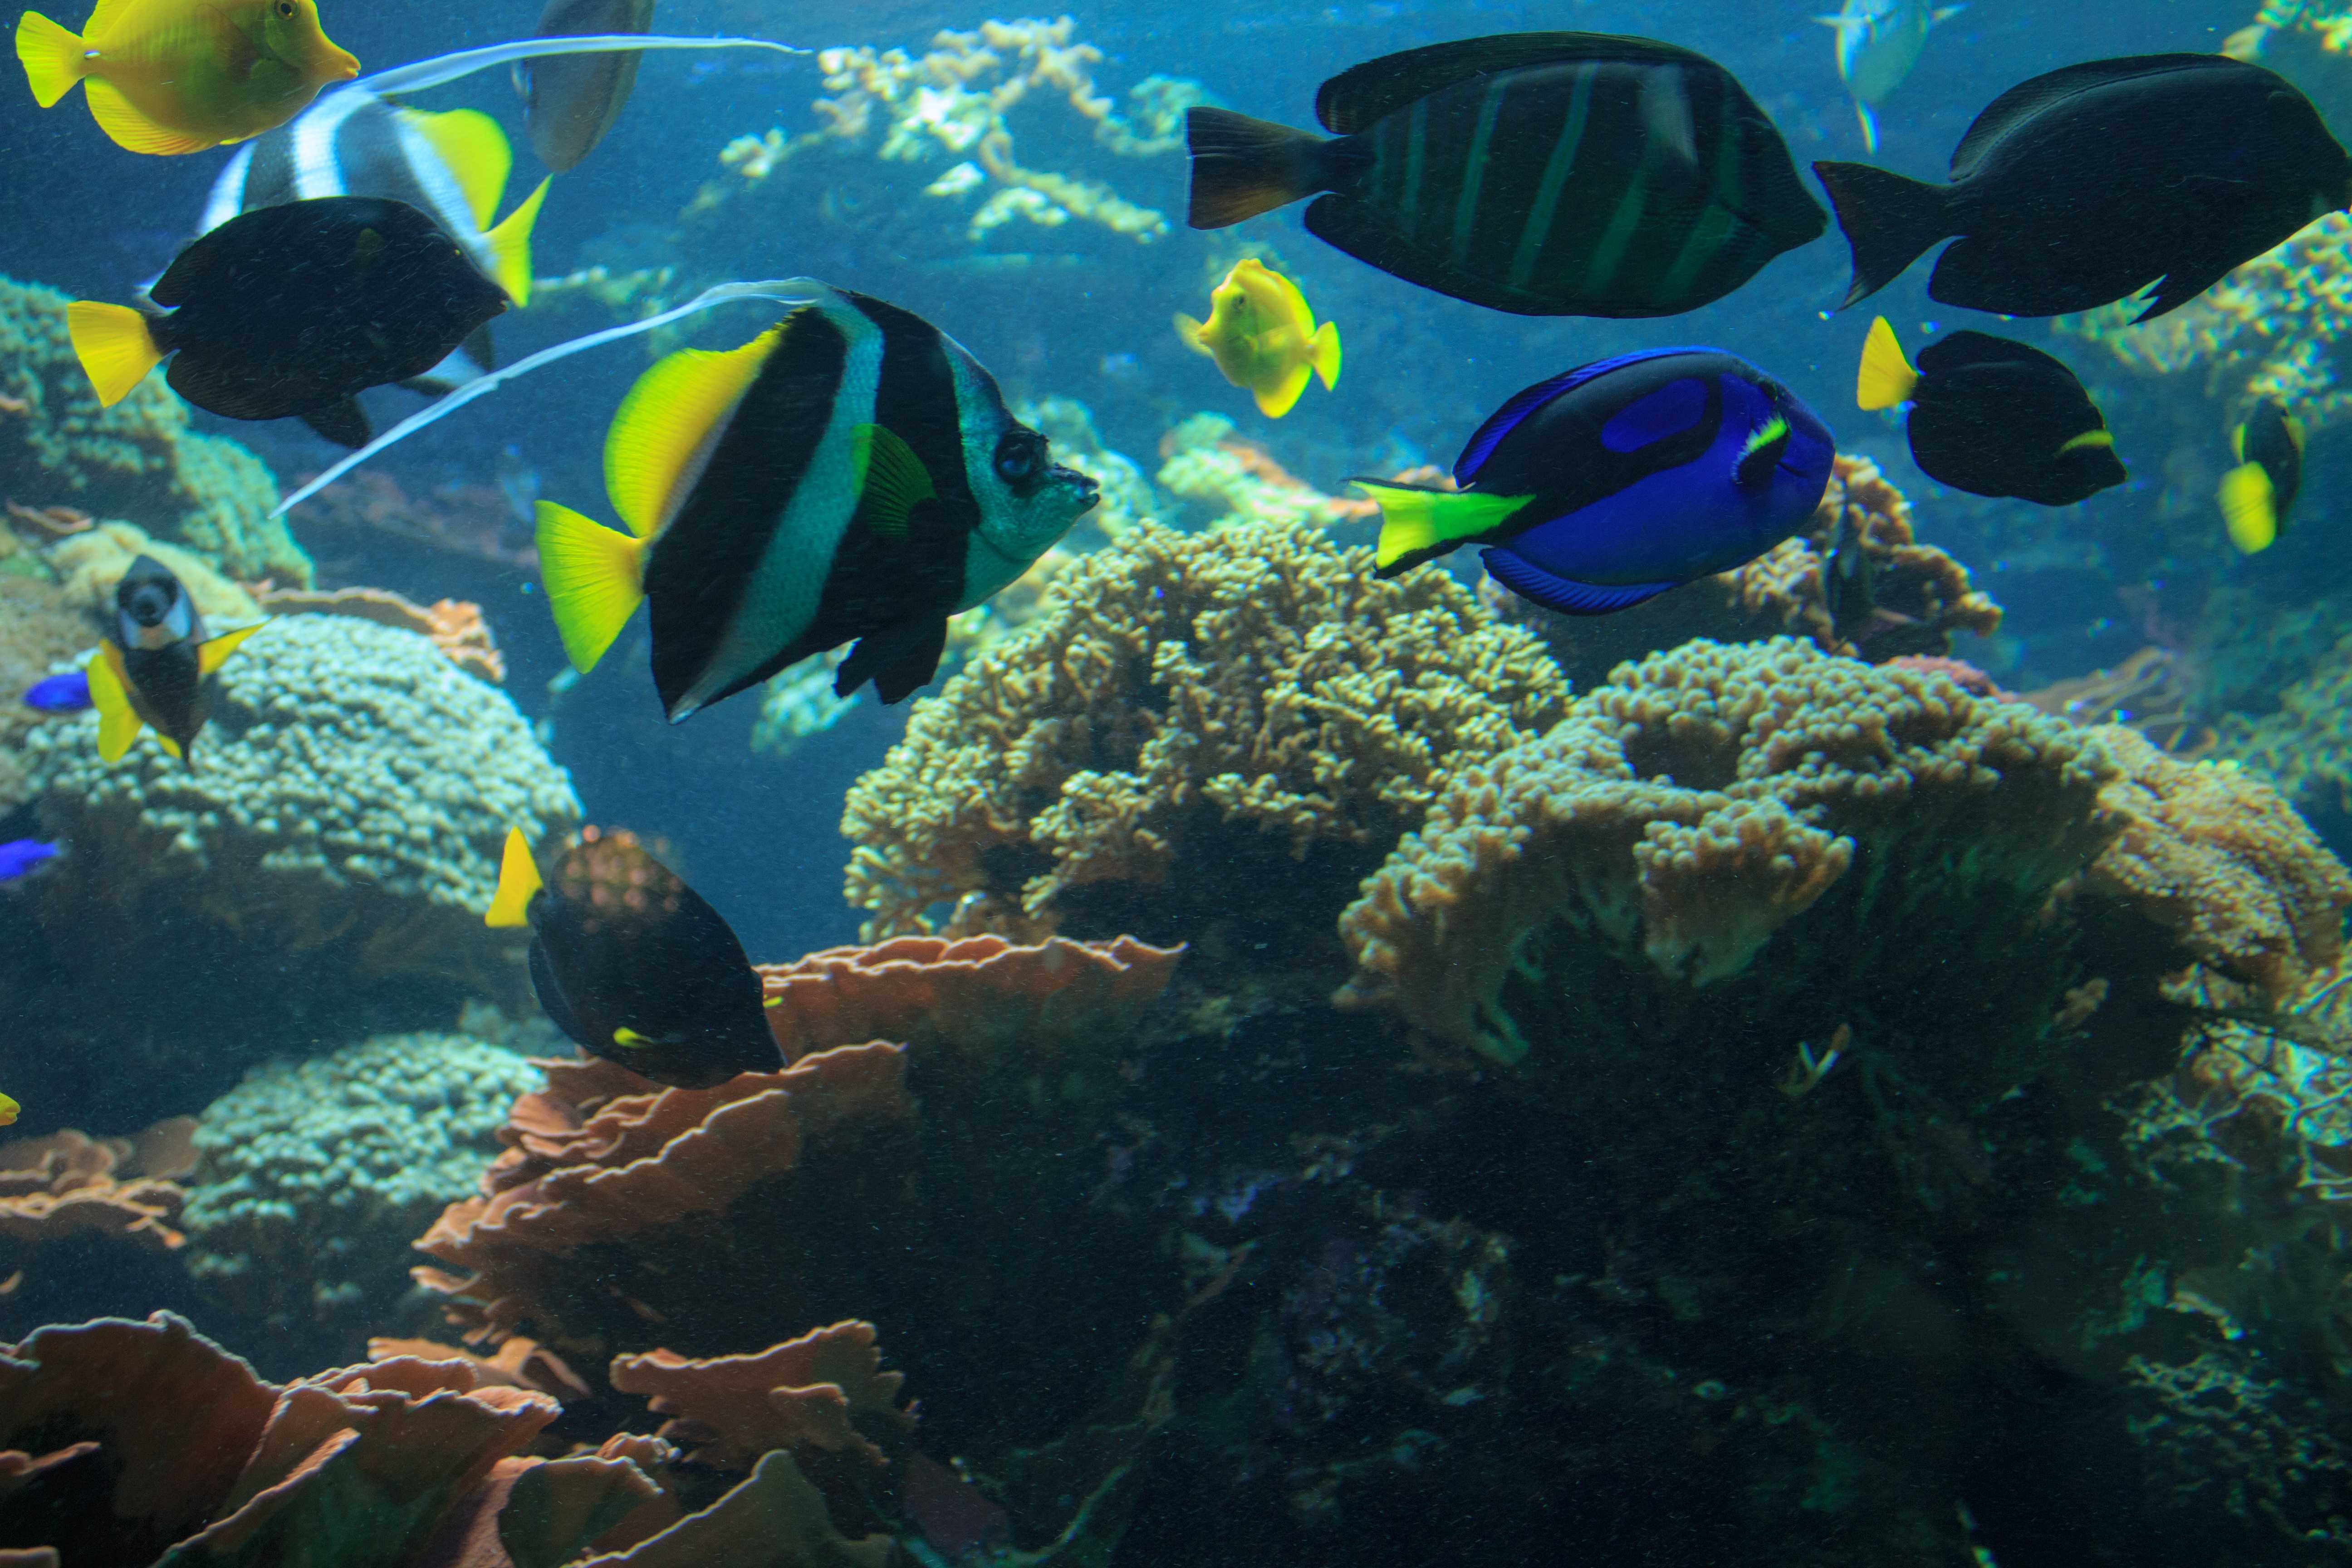
sea, water, ocean, animal, diving, underwater, swim, zoo, biology, blue, fish, coral, coral reef, reef, sports, aquarium, habitat, underwater world, meeresbewohner, water sport, natural environment, marine biology, coral reef fish